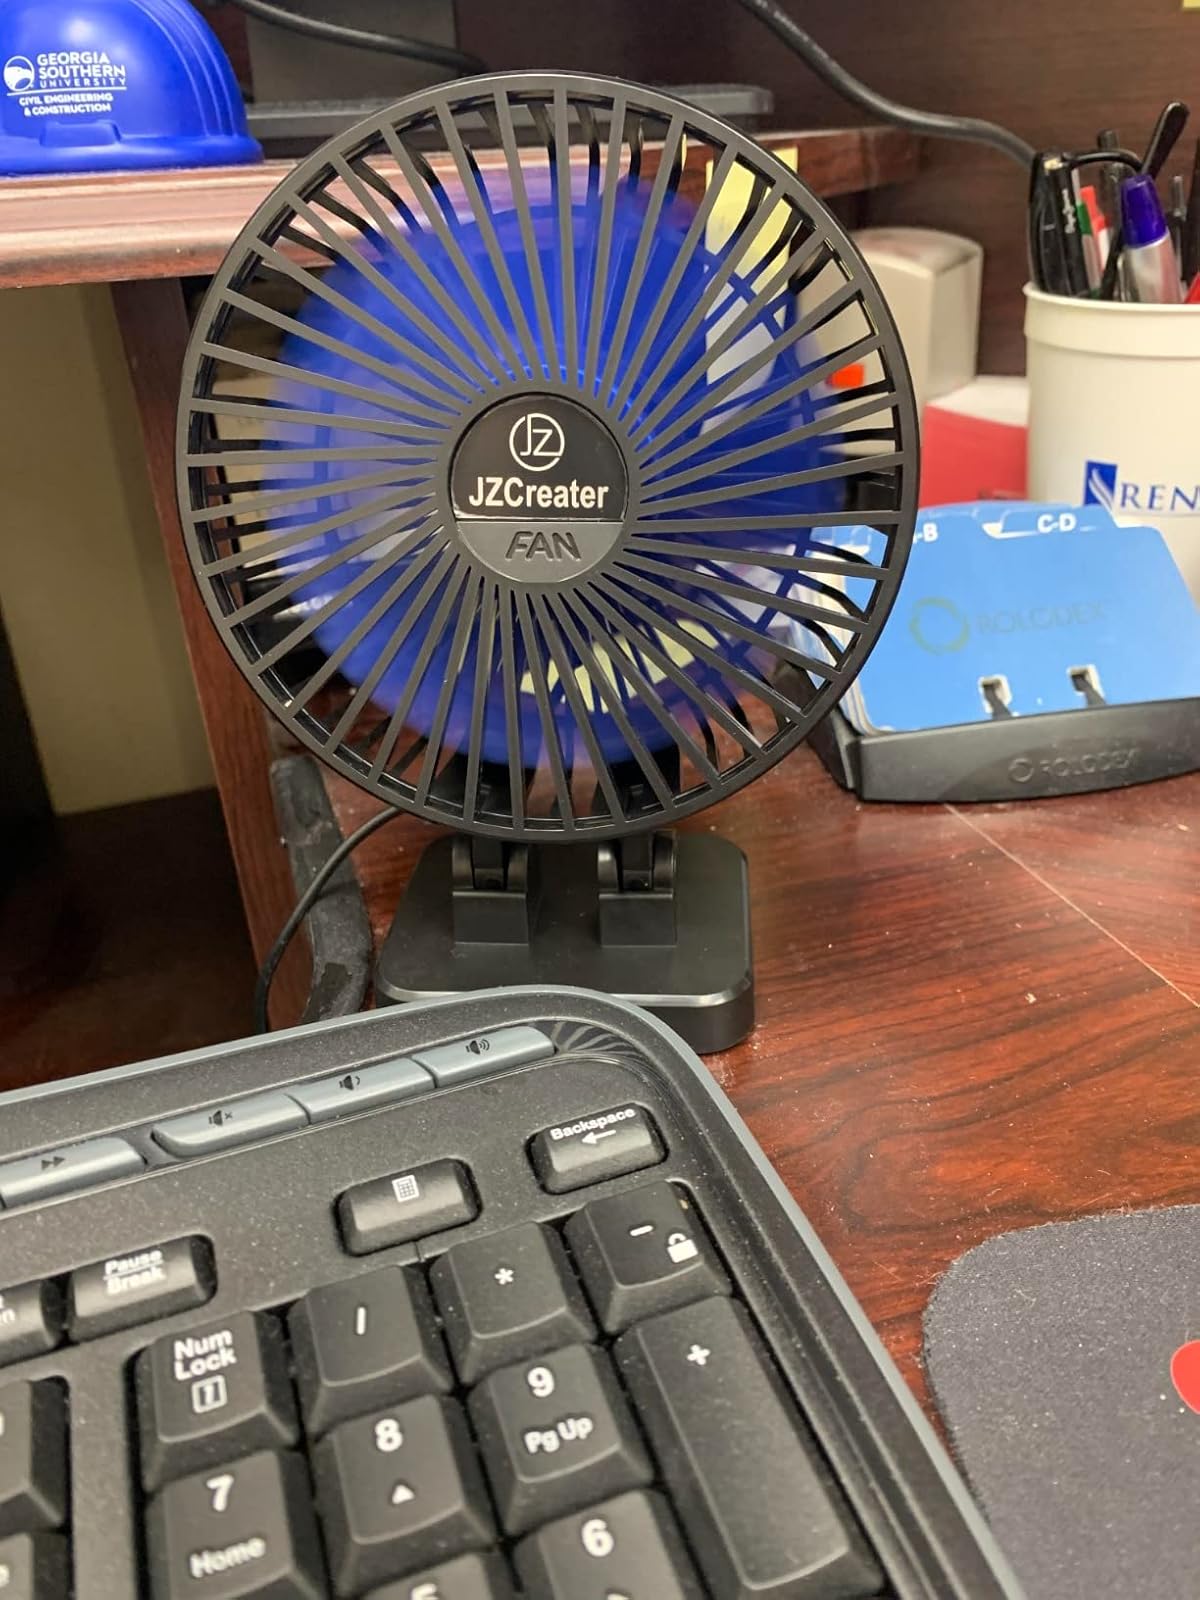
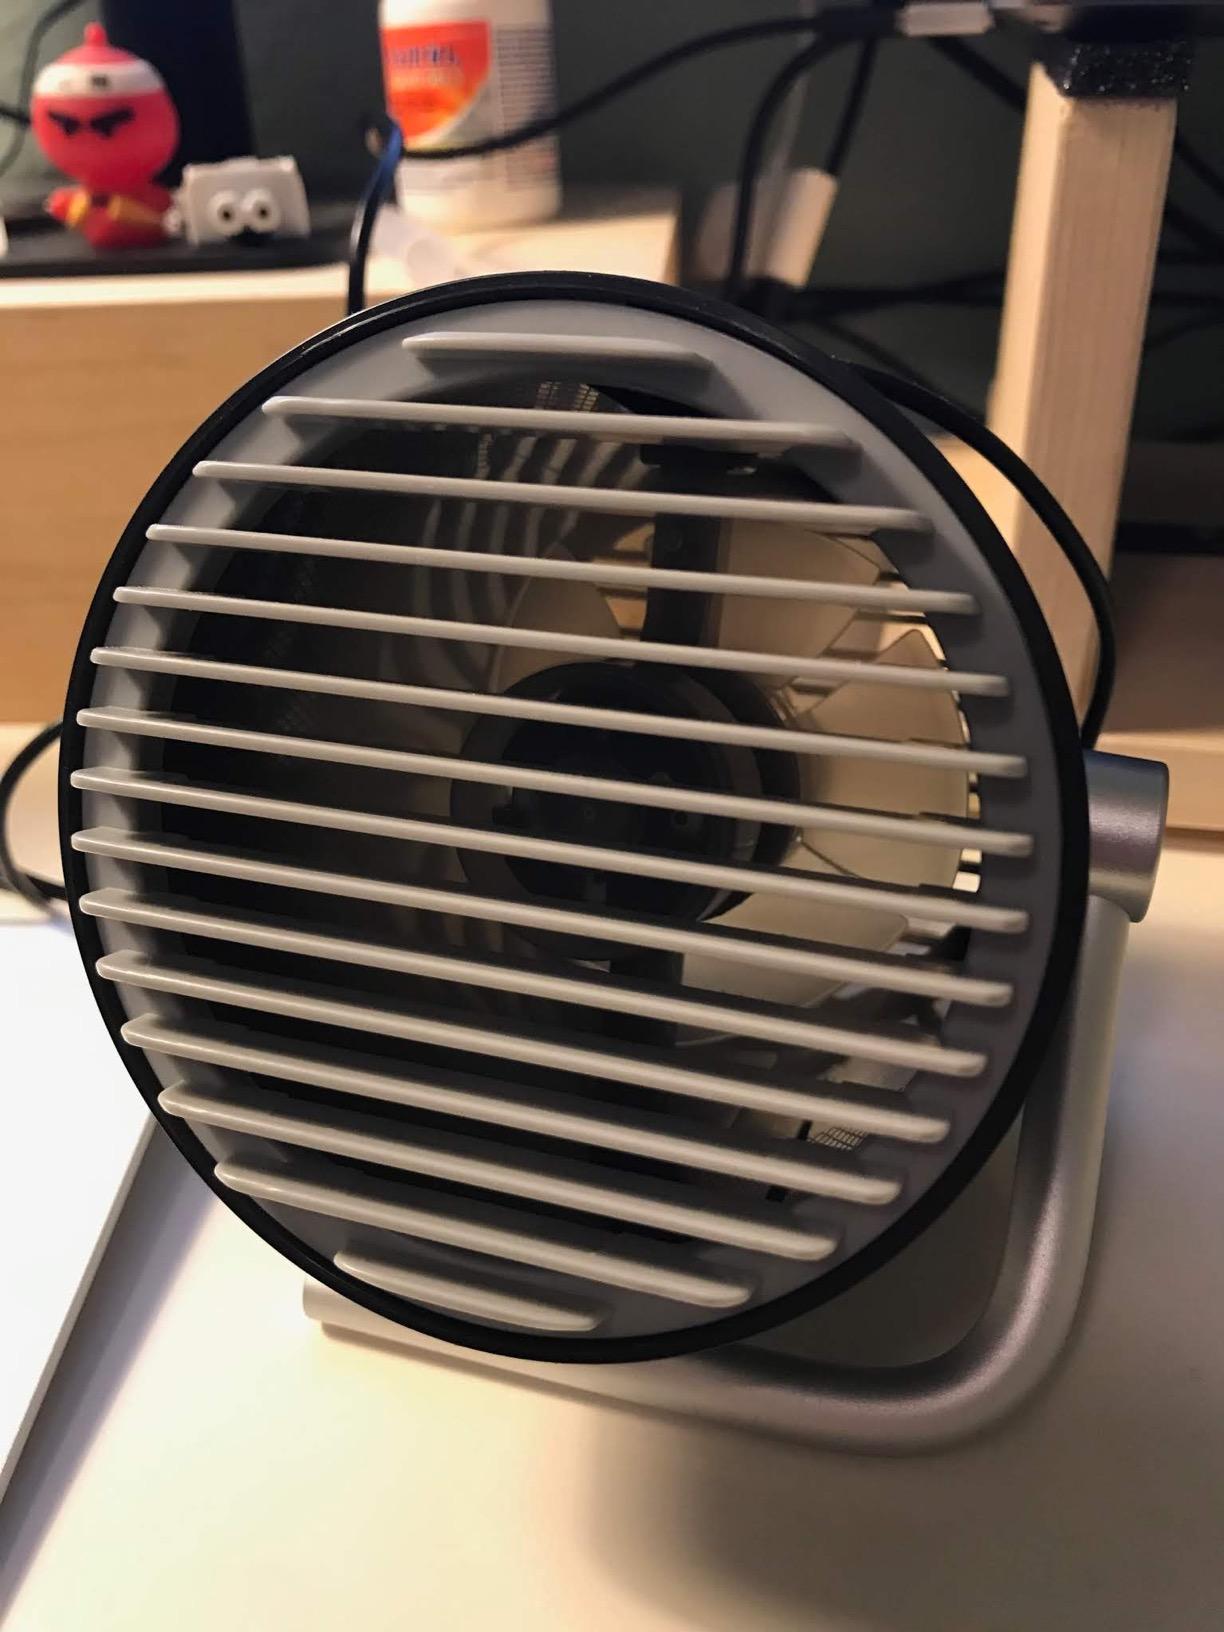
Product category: fan
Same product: no